Trachyaretaon echinatus

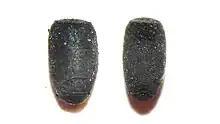
Eggs in lateral and dorsal view

Mango and guava are known to be food plants for "Trachyaretaon echinatus". Since both crops are in the range of the species, it is sometimes considered a pest species there. The females lay the eggs, which are about long and wide and high, in clutches of 10 to 15 pieces in the ground at a depth of only about . The nymphs, which are long, hatch after about four to five months. Females need about six months to become adult and another five to six weeks before they begin laying eggs. After that, a clutch of eggs is laid approximately every two to three weeks.